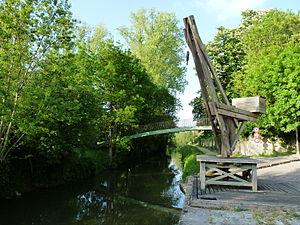
Reproduction récente d'une ancienne grue en bois dans le port d'Arçais (Deux-Sèvres)
Arçais est une commune du centre-ouest de la France située dans le département des Deux-Sèvres en région Nouvelle-Aquitaine. La commune se situe à l'ouest de Niort.